Jason Alexander

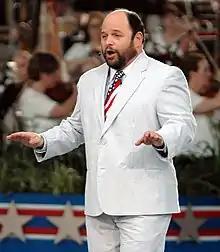
Alexander in 2006

Greenspan was born on September 23, 1959, in Newark, New Jersey to a Jewish family, the son of Ruth Minnie (née Simon), a nurse and health care administrator, and Alexander B. Greenspan, an accounting manager. Greenspan later borrowed his father's first name to create his stage name, Jason Alexander.